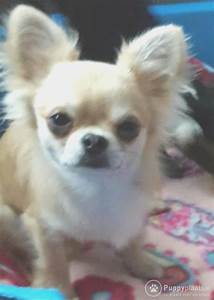
Label: dog